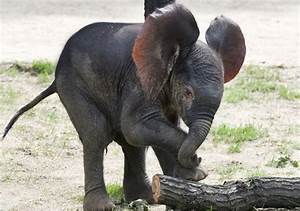
Label: elephant